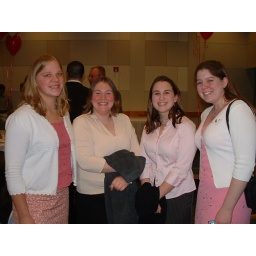
Our girls in pink